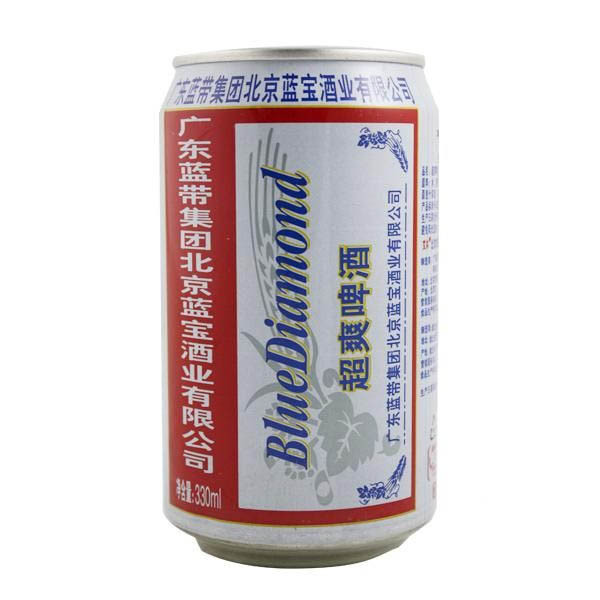
Label: metal